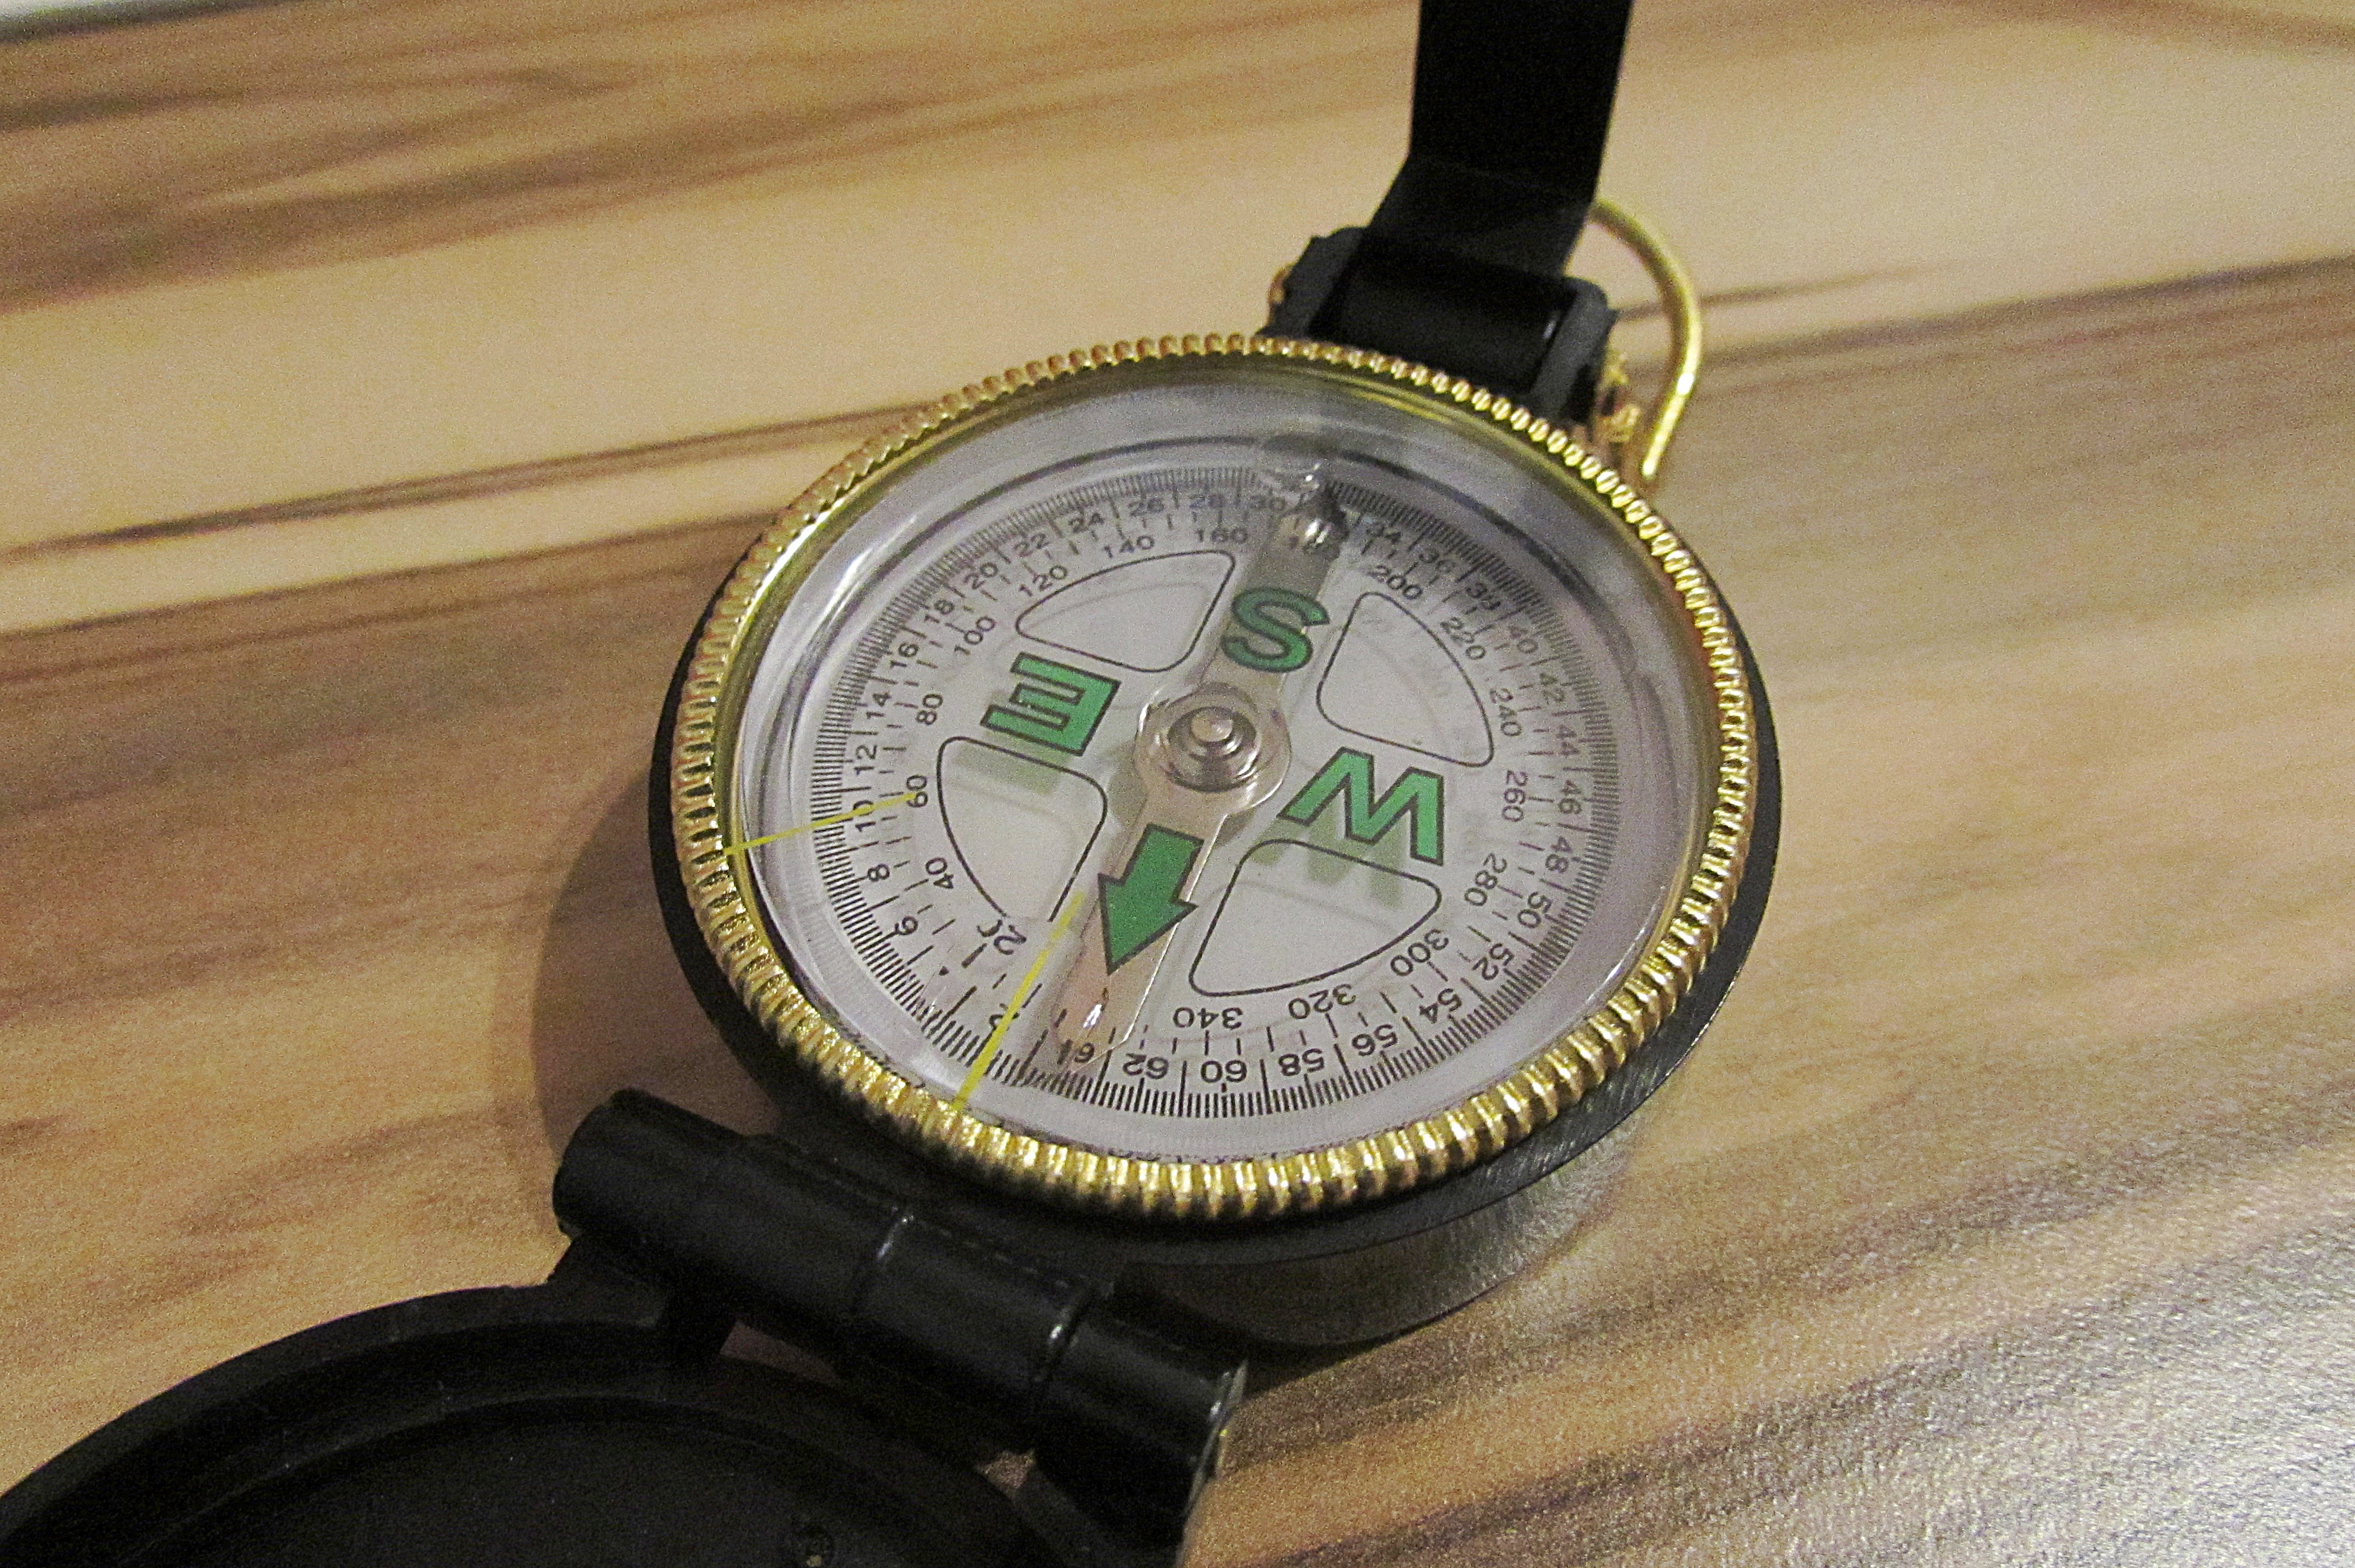
watch, hand, direction, compass, gauge, strap, magnetic, compass point